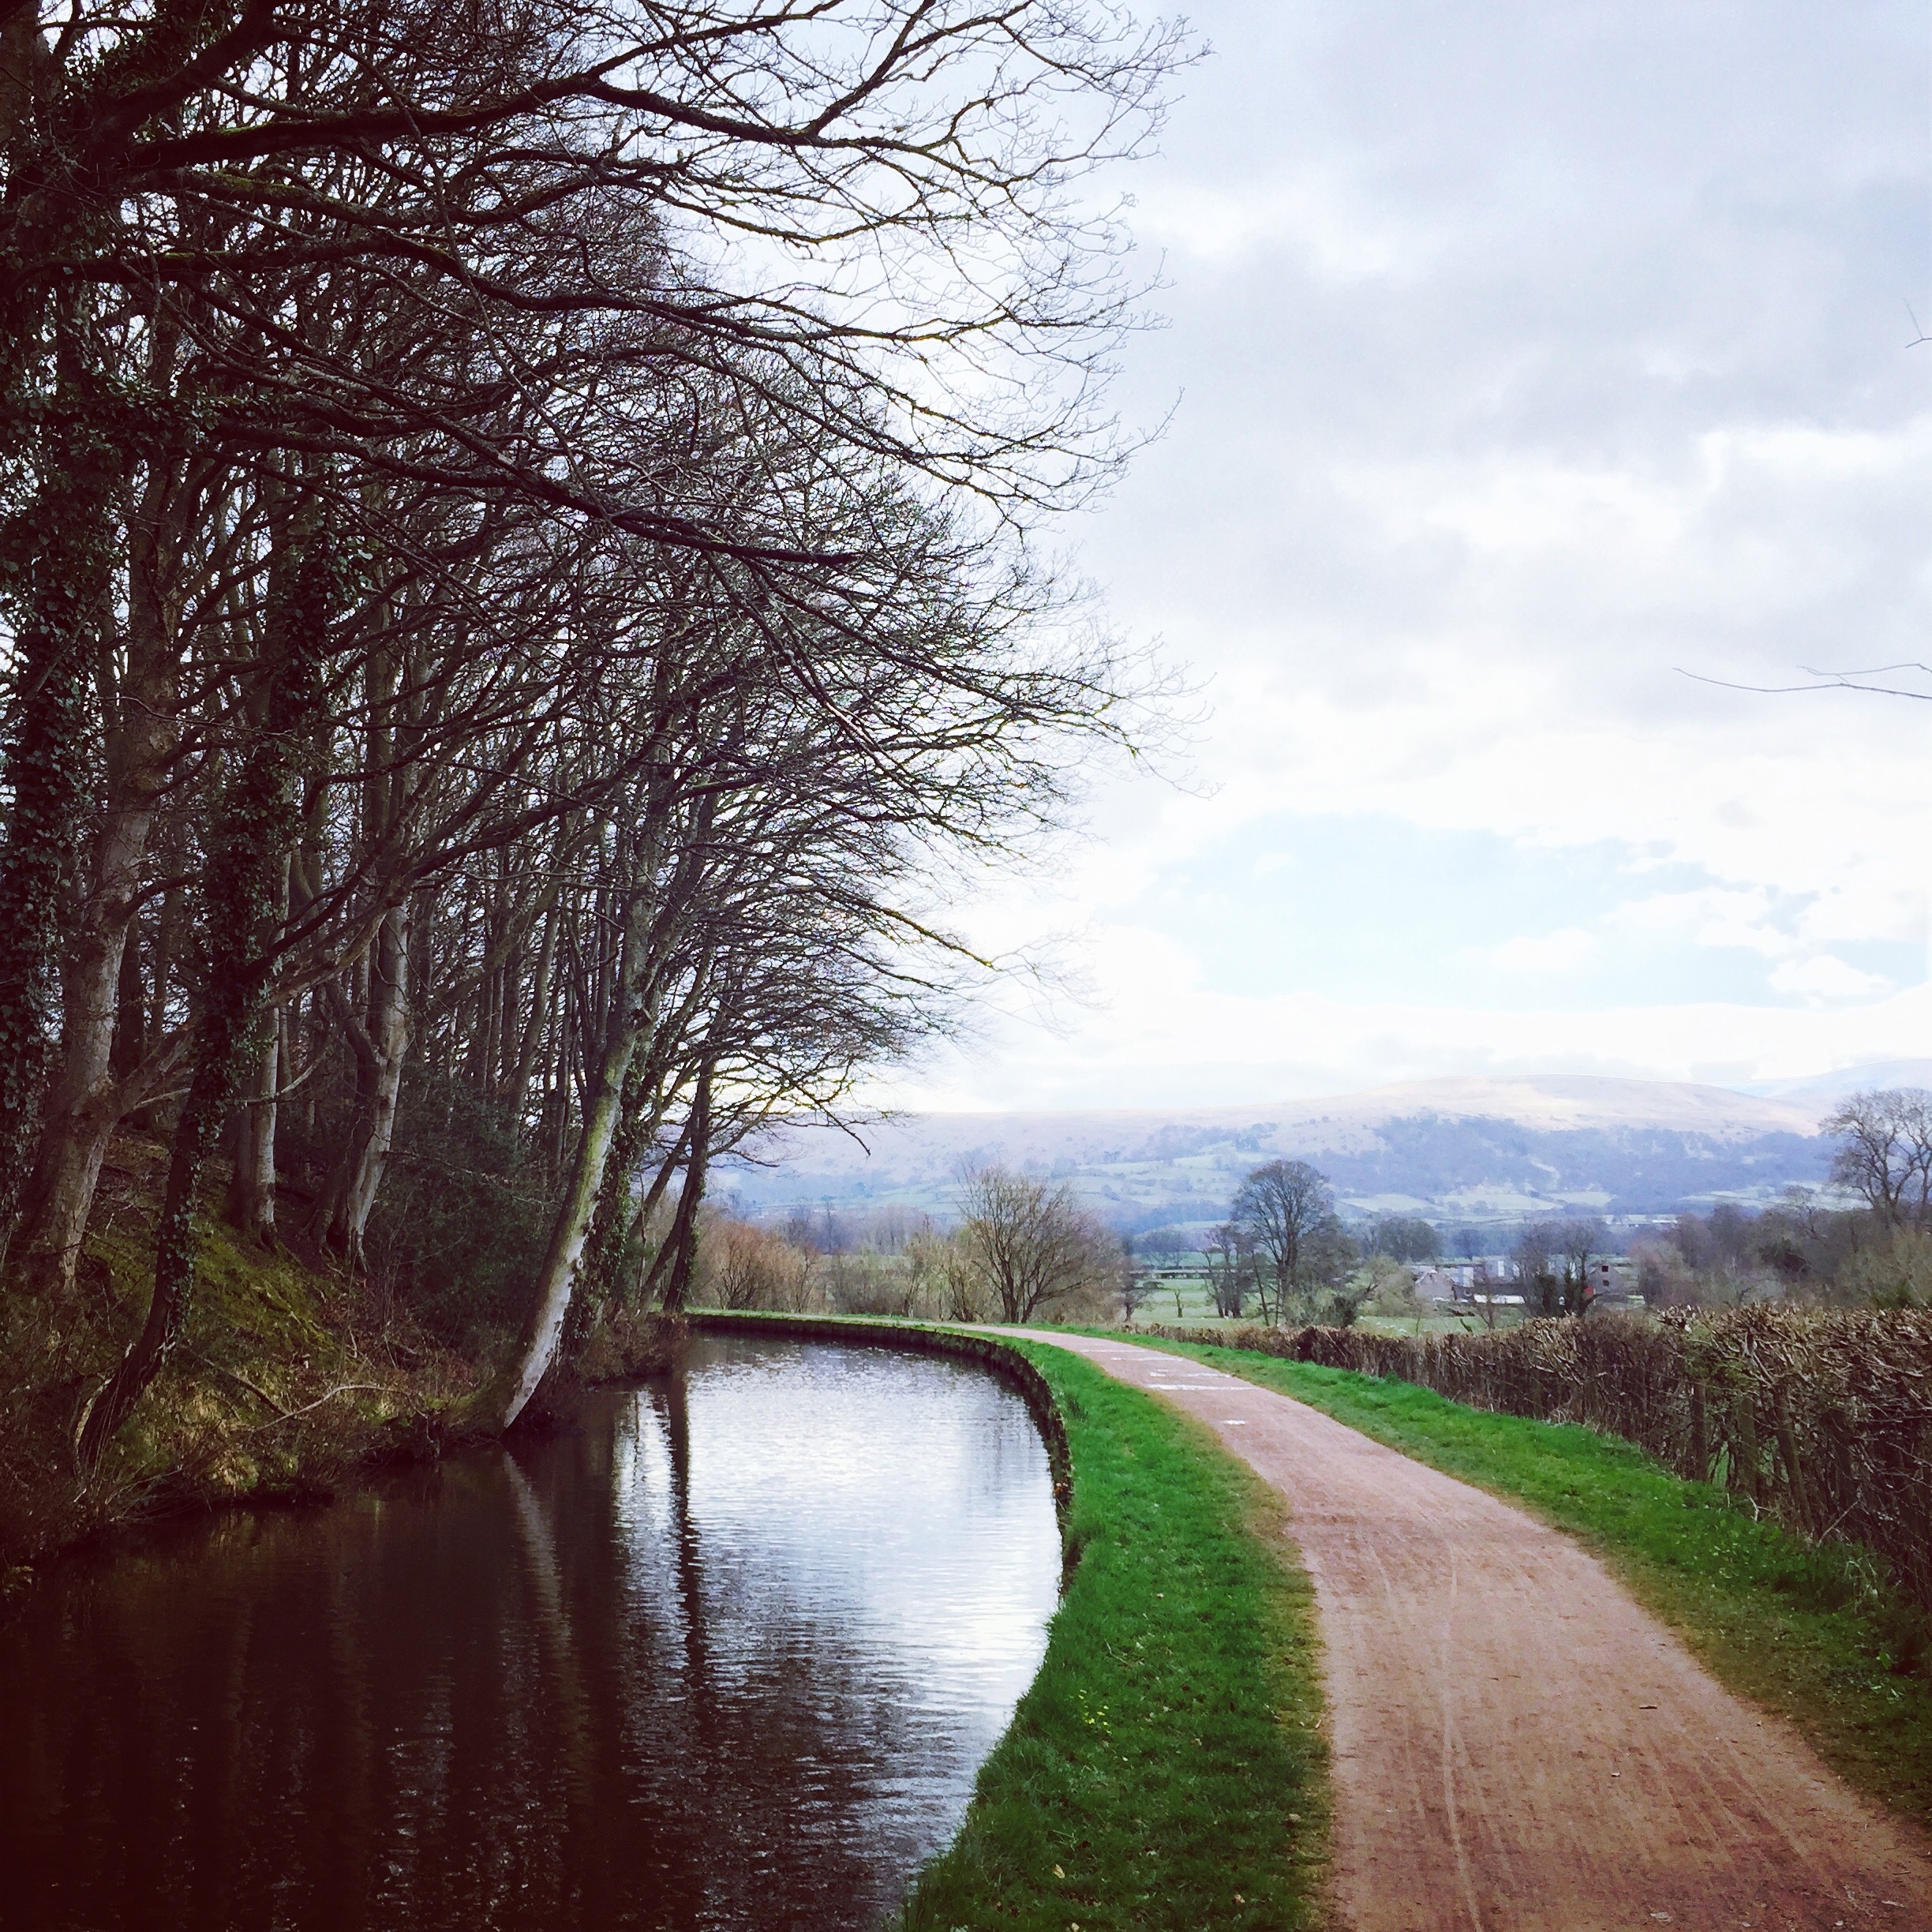
landscape, tree, nature, grass, mist, morning, hill, lake, river, canal, reflection, autumn, reservoir, season, waterway, loch, rural area, atmospheric phenomenon, woody plant